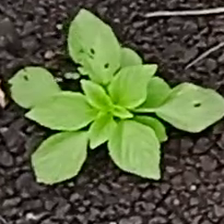
Weed species: Lamber_Quarter_plant(Chenopodium )